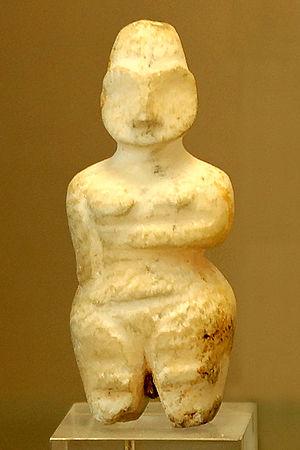
Figurine féminine en albâtre. Tell es Sawwan (Moyen Tigre, près de Samarra), niveau 1, v. 6000 av. J.-C. Dépôt du Musée de Bagdad.
L'Art de Mésopotamie est connu grâce aux vestiges archéologiques datant des premières sociétés de chasseurs-cueilleurs jusqu'aux civilisations de l'Âge du Bronze avec les empires successifs de Sumer, d'Akkad, de Babylone et d'Assyrie. Ces empires ont laissé place à l'Âge du Fer aux empires néo-assyrien et néo-babylonien. Généralement considéré comme étant le berceau de la civilisation, la Mésopotamie a apporté des développements culturels importants, dont les plus anciens exemples d'écriture.
L'histoire de la Mésopotamie débute avec le développement des communautés sédentaires dans le nord de la Mésopotamie au début du Néolithique, et s'achève dans l'Antiquité tardive. Elle est reconstituée grâce à l'analyse des fouilles archéologiques des sites de cette région, et à partir du IVᵉ millénaire av. J.‑C. par des textes écrits essentiellement sur des tablettes d'argile, la Mésopotamie étant l'une des premières civilisations à inventer l'écriture, avec l’Égypte antique.
Le Néolithique du Proche-Orient est chronologiquement le plus précoce des épisodes de passage d'un mode de vie paléolithique à un mode de vie néolithique à se produire dans le monde. Il prend place entre le Levant et le Zagros occidental, incluant une partie de l'Anatolie, au début de l'Holocène, entre 10000 et 5500 av. J.-C. environ.